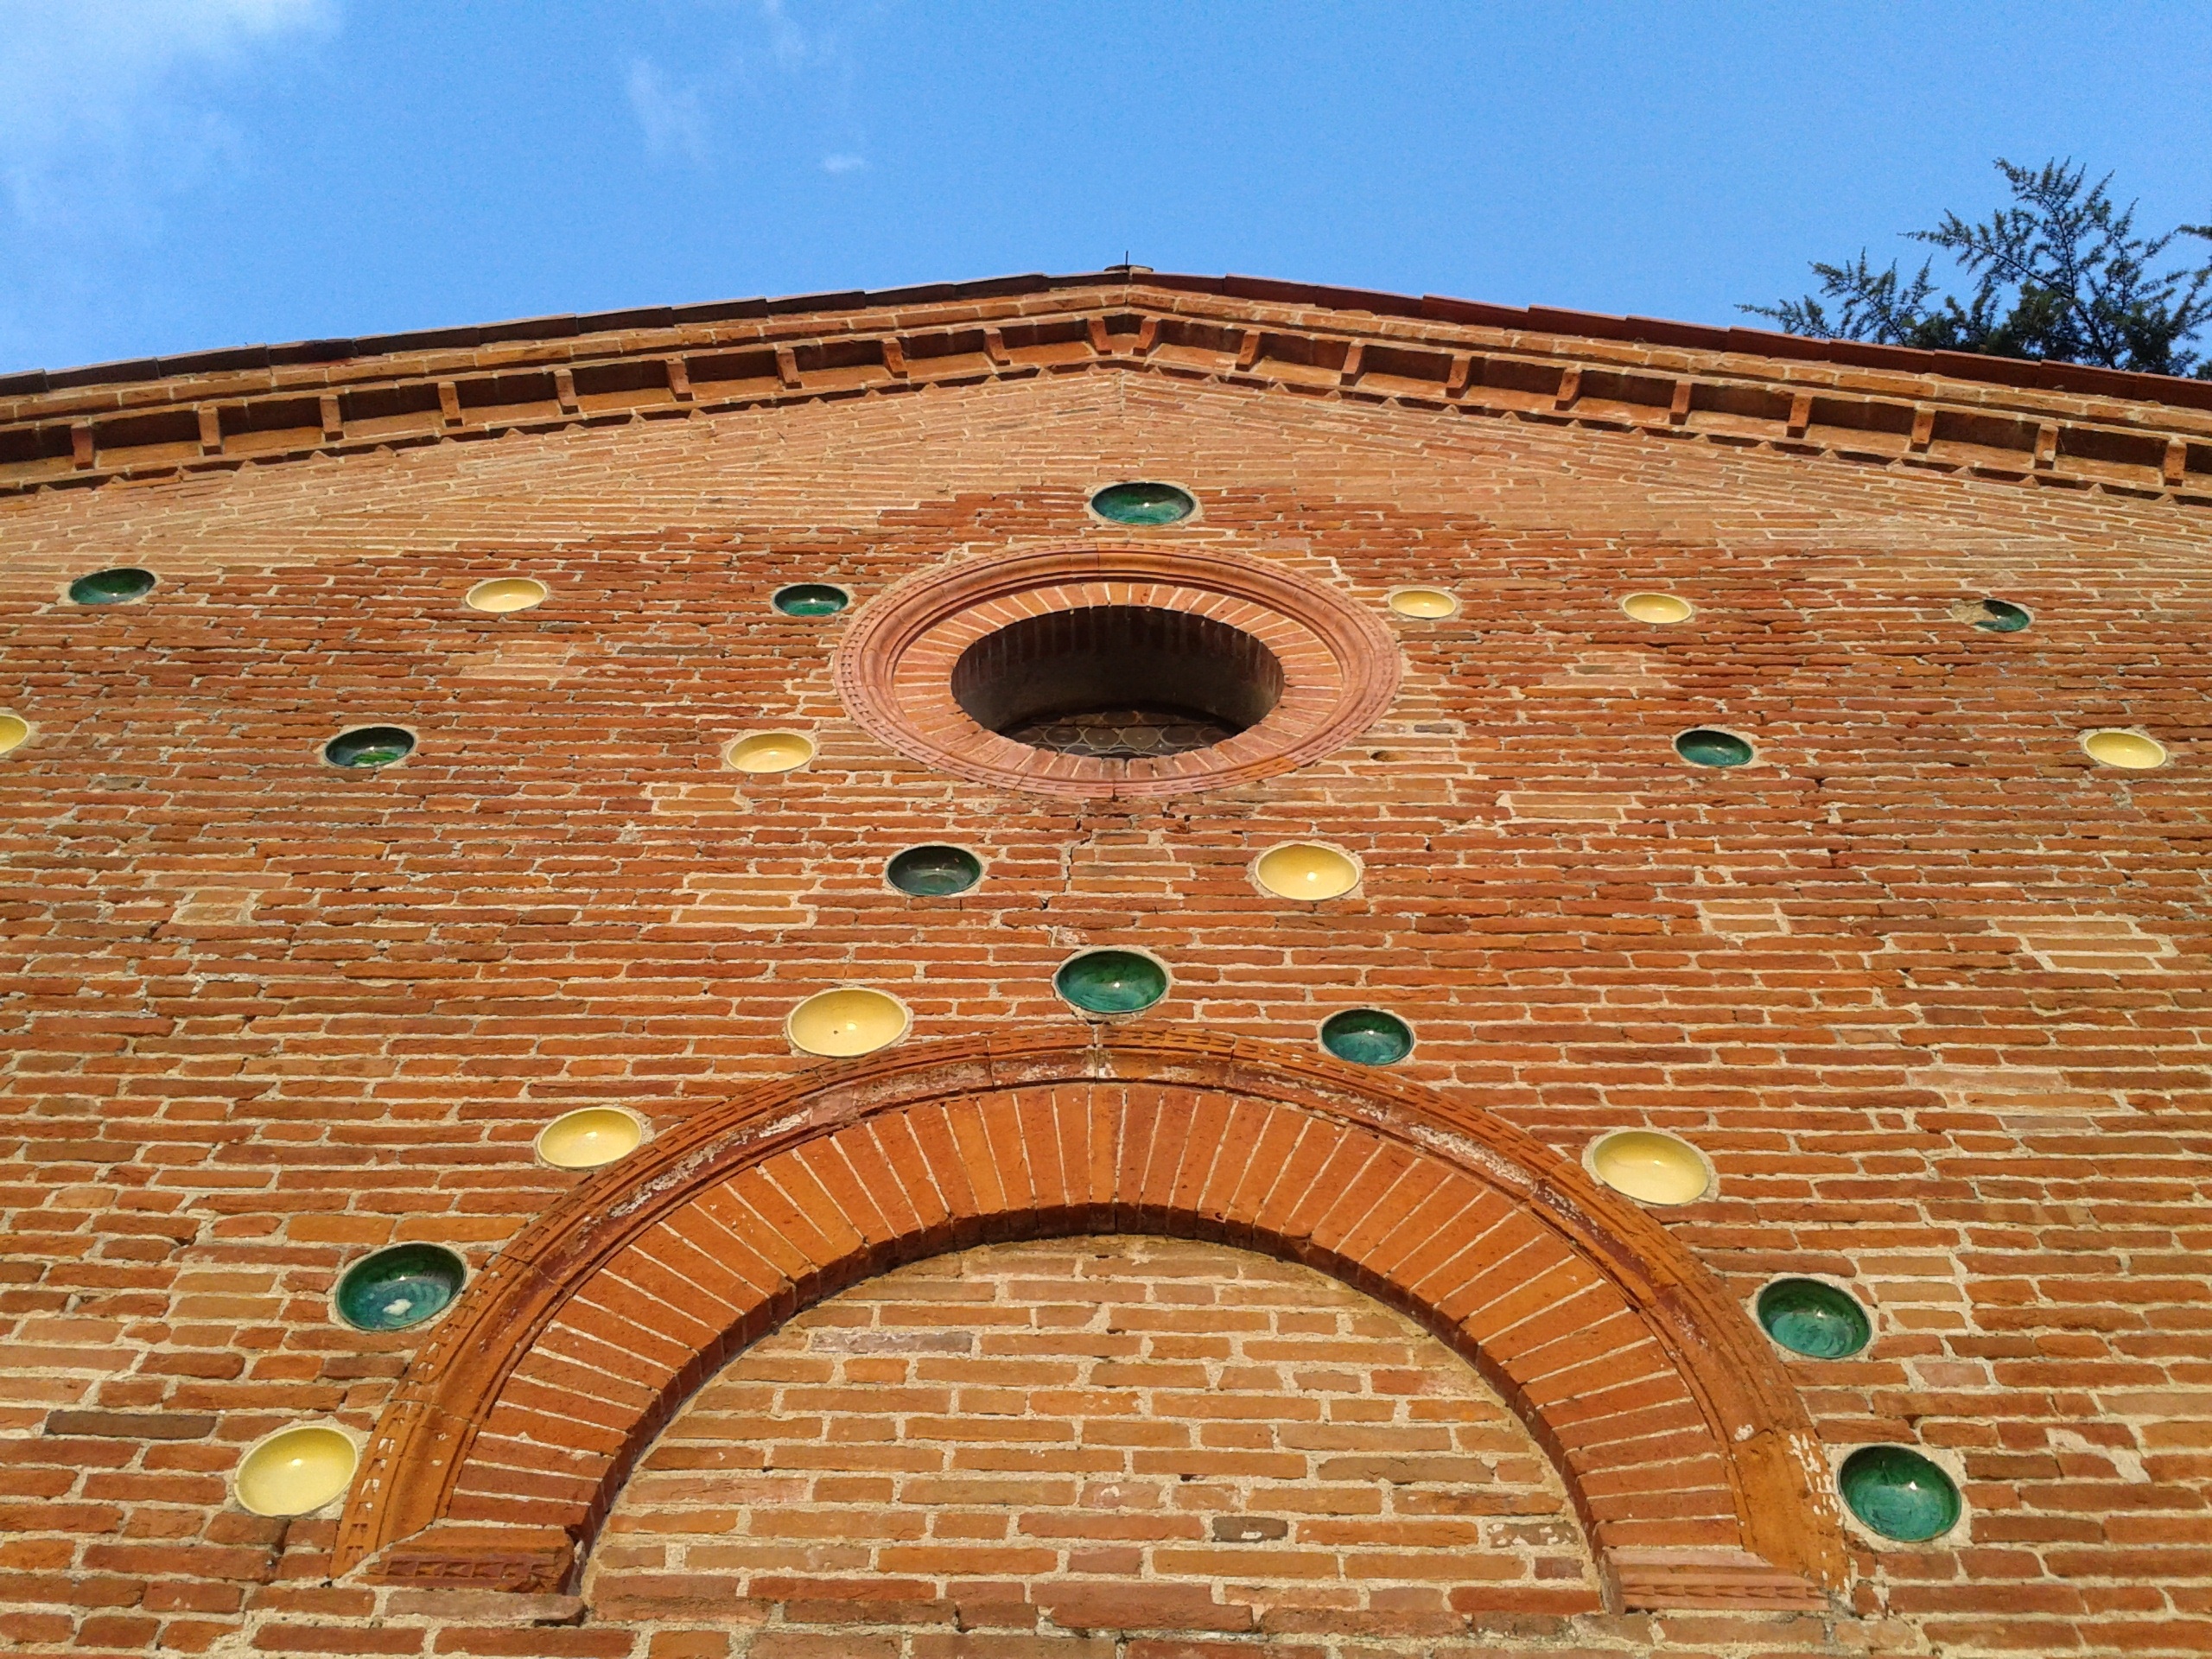
architecture, roof, building, arch, tuscany, facade, church, brick, place of worship, dome, brickwork